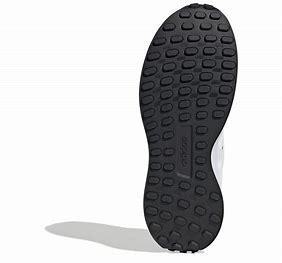
Brand: Adidas
Model: Run 70S